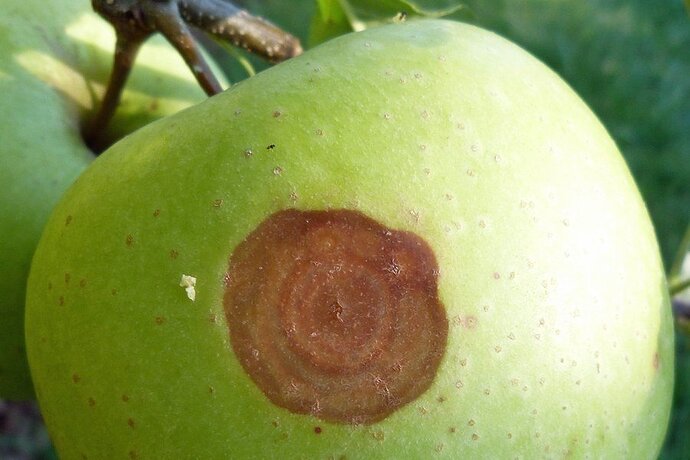
Plant: Apple
Disease: apple black rot